Pressed duck

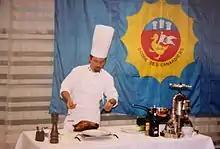
A cook preparing a Rouennaise duck during a competition.

The remaining carcass (including other meat, bones, and skin) is then put in a specially designed press, similar to a wine press. Duck presses tend to be substantial and heavy pieces of equipment, generally made of solid brass or iron. Pressure is then applied to extract duck blood and other juices from the carcass. The extract is thickened and flavoured with the duck's liver, butter, and cognac, then combined with the breast to finish cooking.